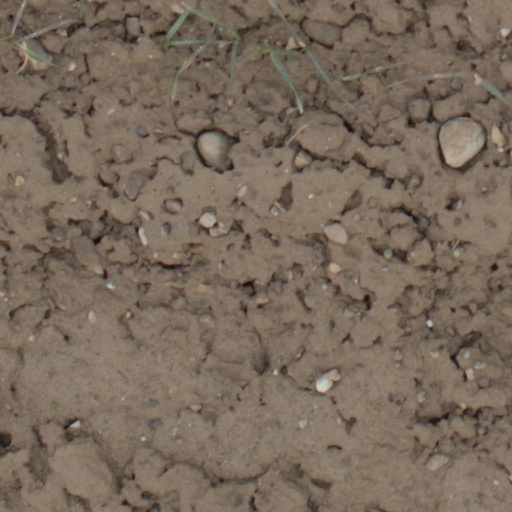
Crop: wheat